Greenwich Library

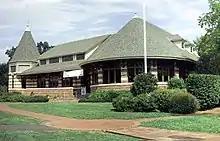
Cos Cob Library

The Cos Cob Library is located in Cos Cob area of the town of Greenwich, close to US Route 1. It was established in 1930 and is one of the branches of the Greenwich Library.